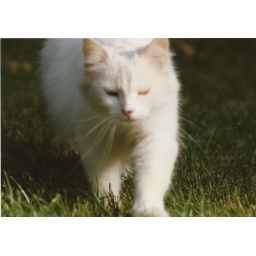
Recently unearthed photos of our white cat Miss Bianca taken in 1980s and developed by Seattle Film Works.